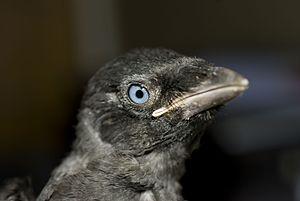
Le Choucas des tours, aussi appelé corbeau choucas, choucas ou corneille des clochers, est une espèce d'oiseaux de la famille des corvidés.